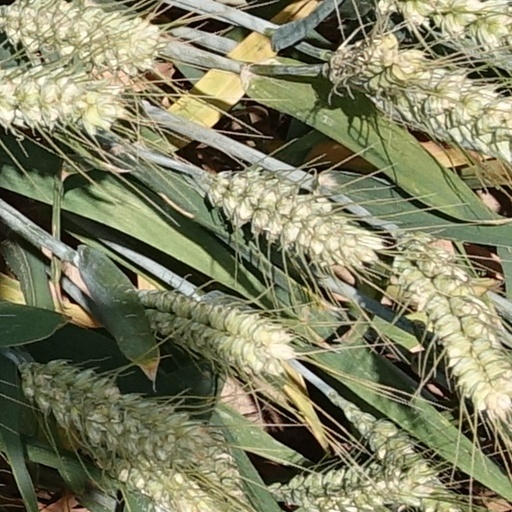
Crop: wheat